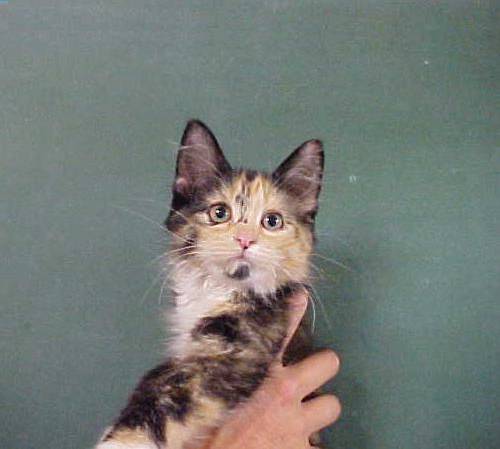
Label: cat